Amphipolis

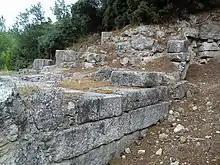
city walls

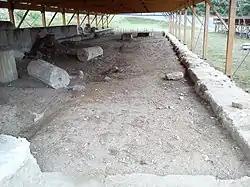
Xystos

The original 7.5 km long walls are generally visible, particularly the northern section which is preserved to a height of 7.5m. 5 preserved gates can be seen and notably the gate in front of the wooden bridge.